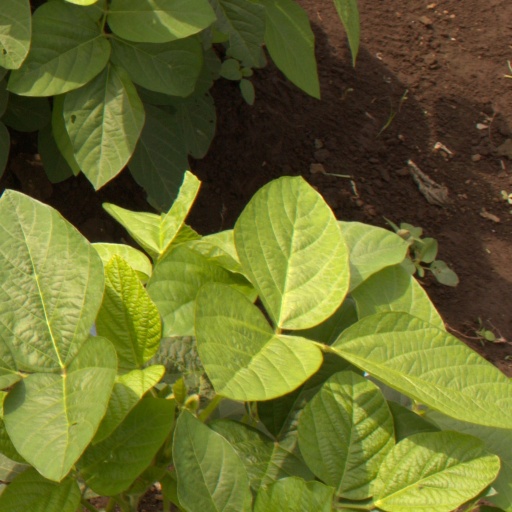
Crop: soybean